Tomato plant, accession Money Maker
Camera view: tilt-top (135 deg); turntable rotation: 30 degrees
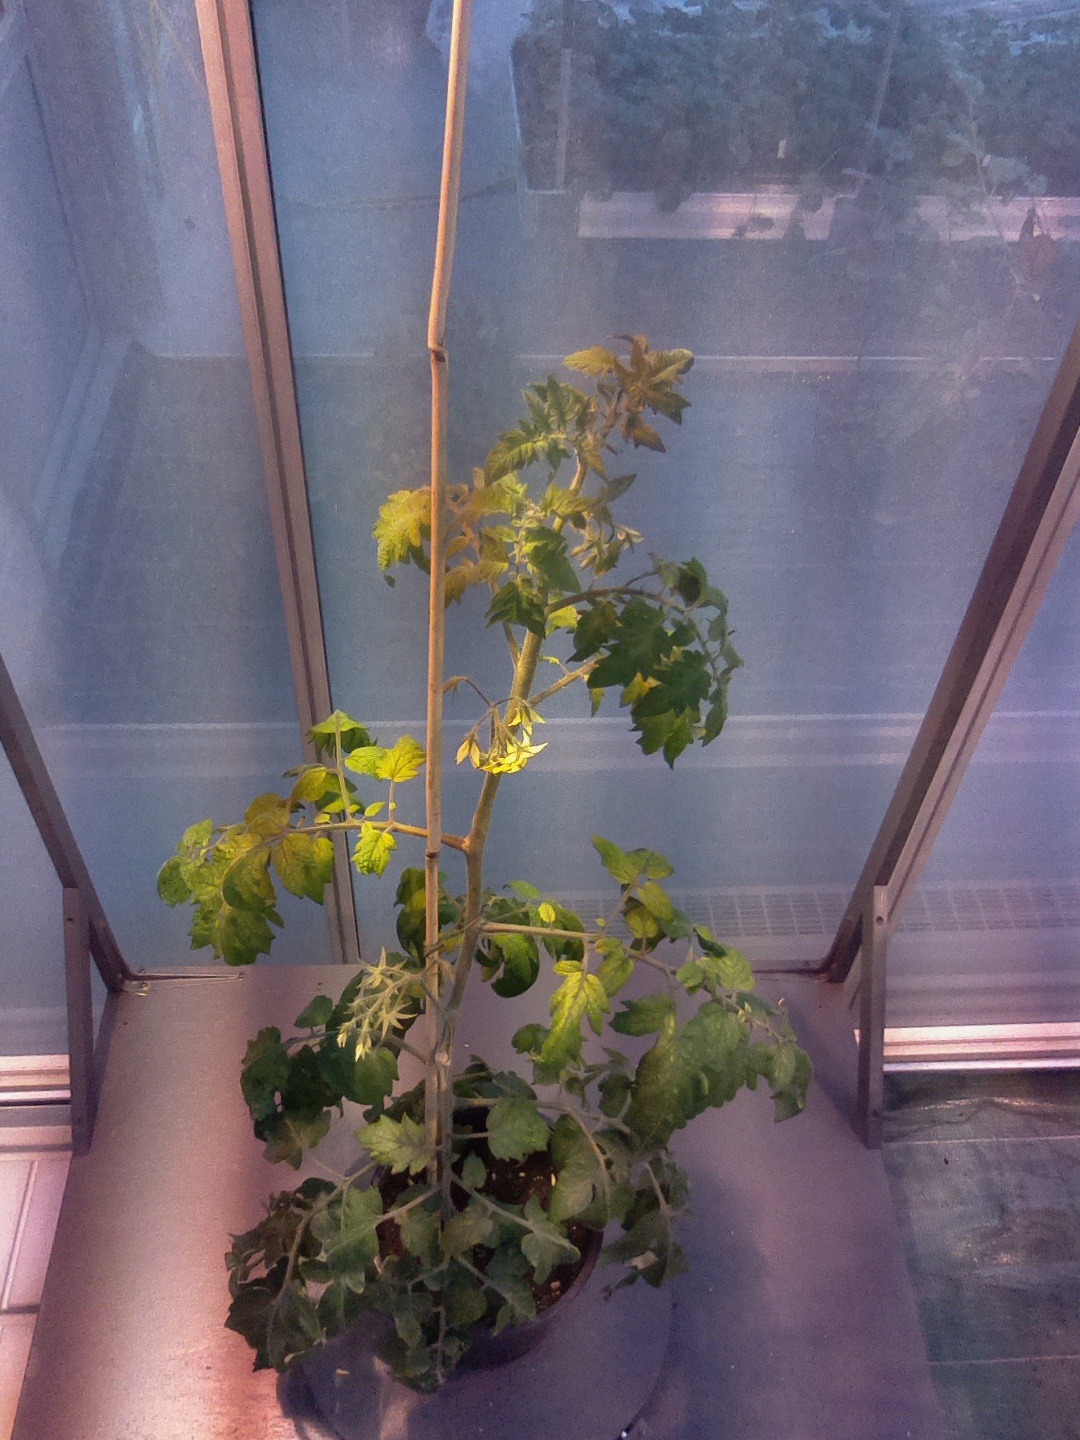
BBCH growth stage 70: Fruits at the main stem or branches visibles